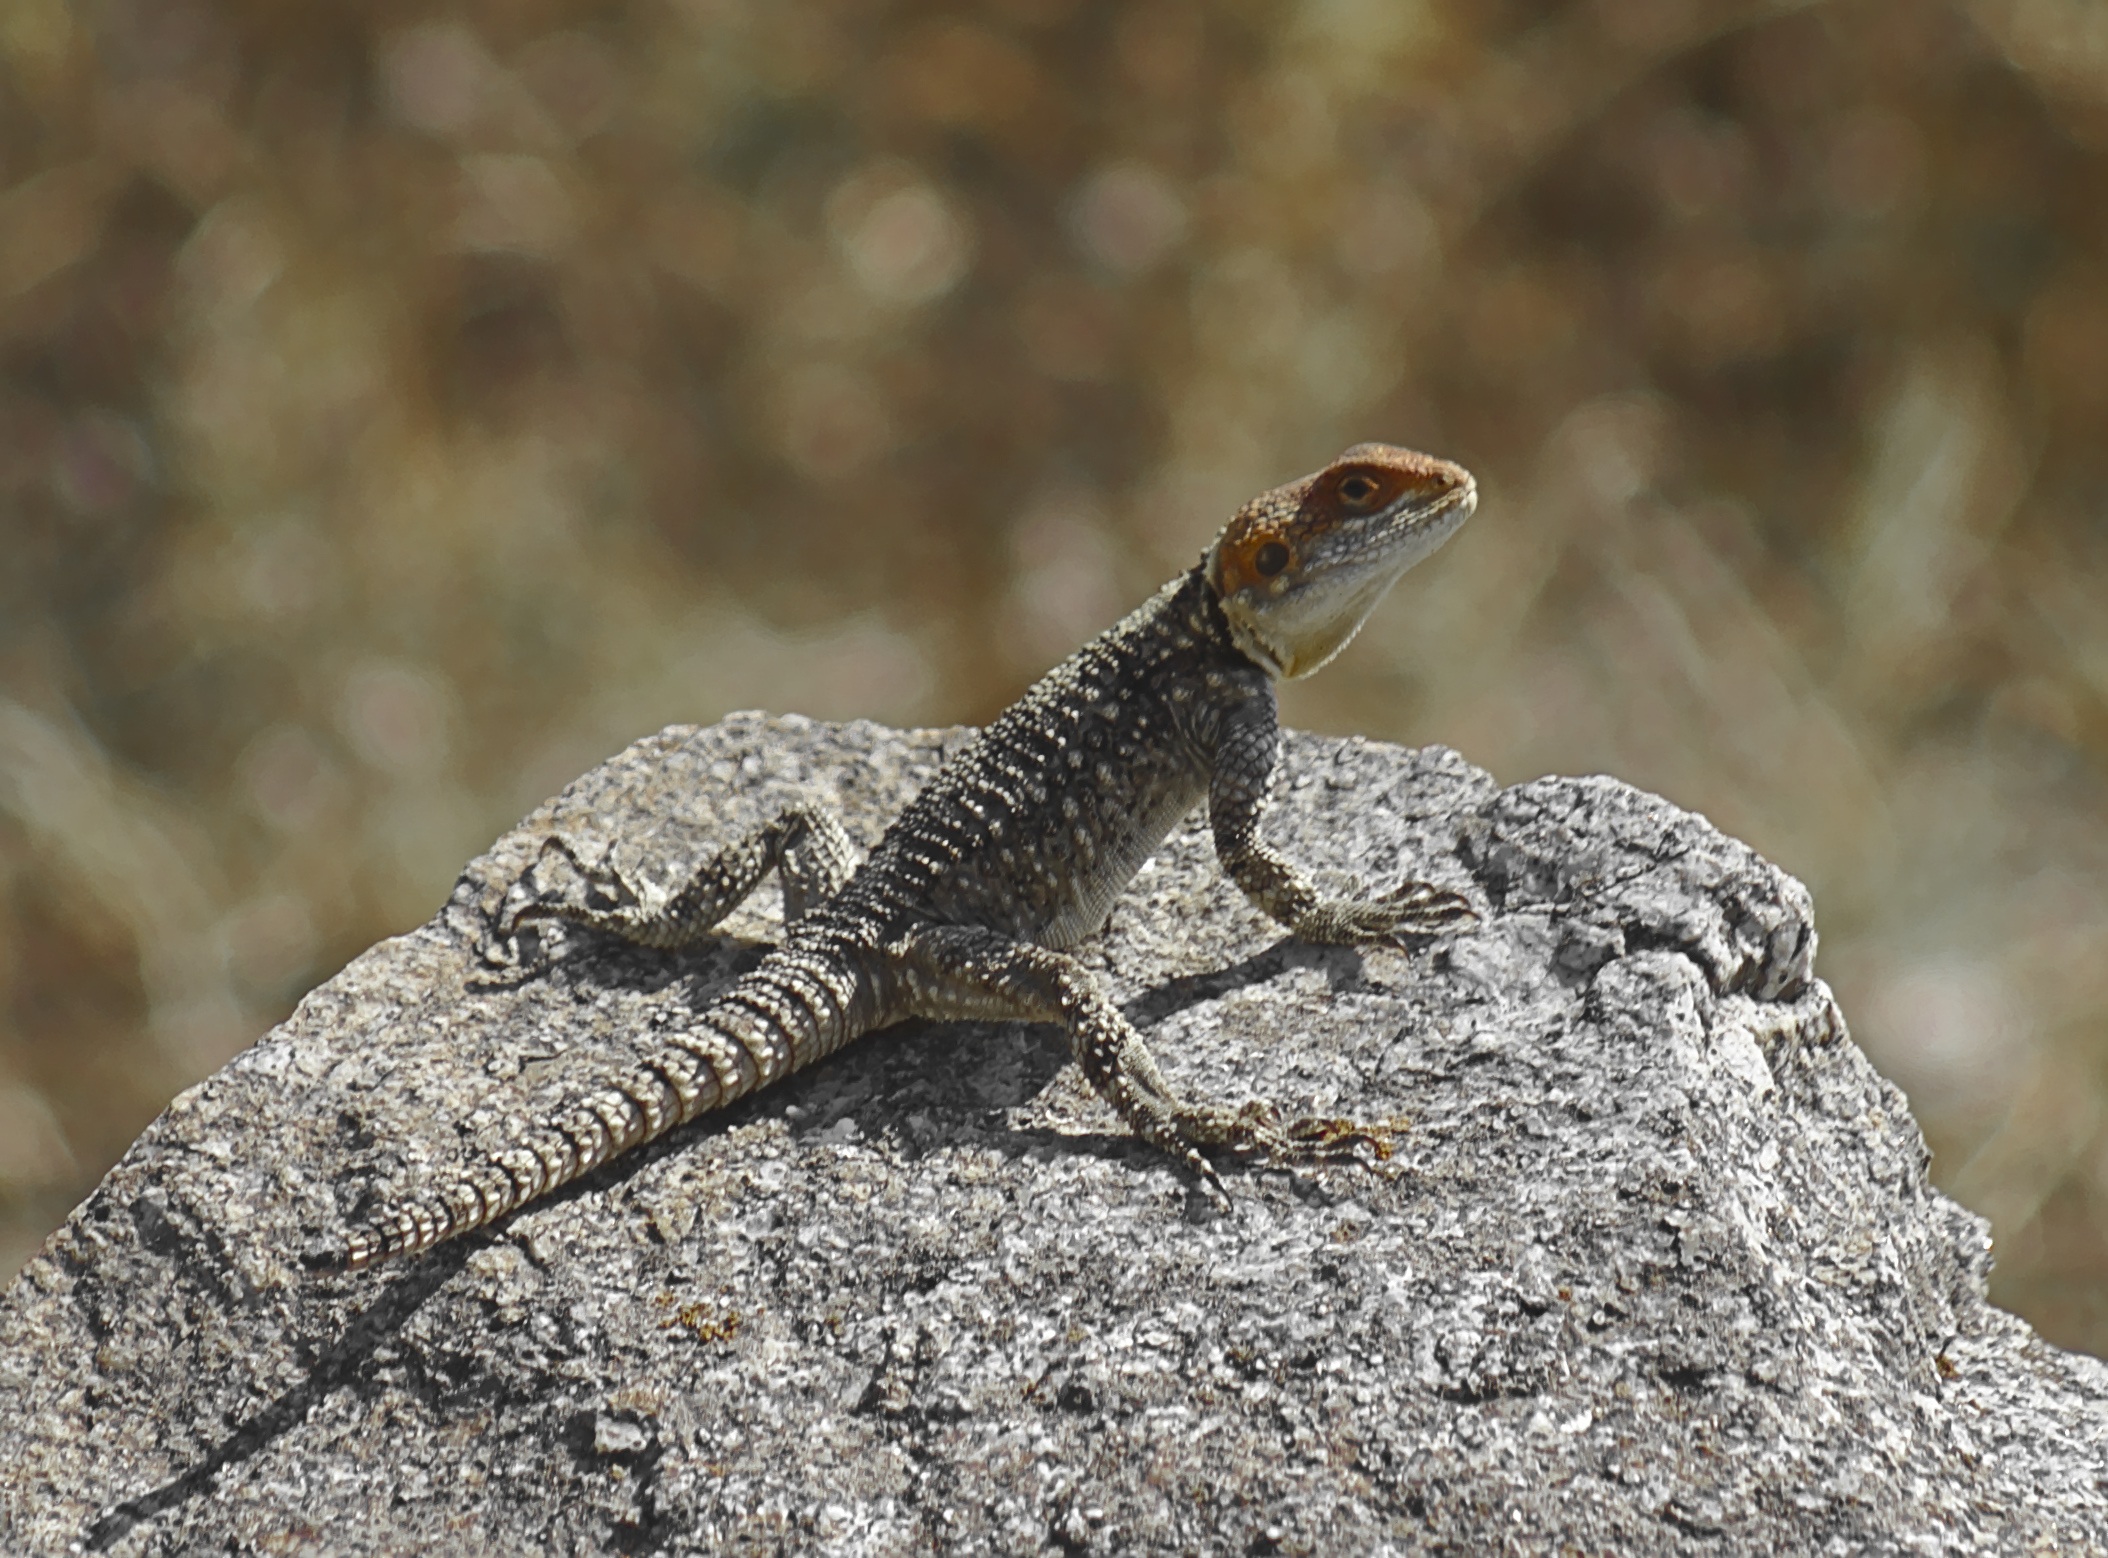
nature, animal, wildlife, wild, reptile, fauna, lizard, green lizard, close up, vertebrate, lacerta, agamidae, agama, dactyloidae, scaled reptile, lacertidae